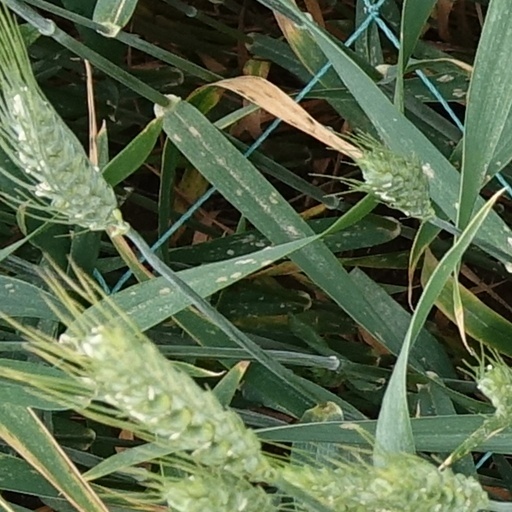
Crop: wheat